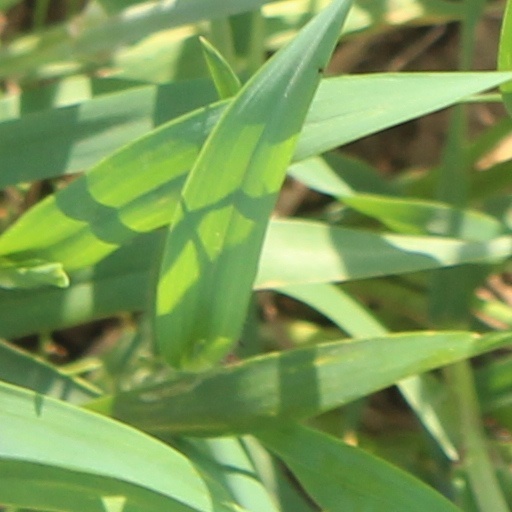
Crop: wheat